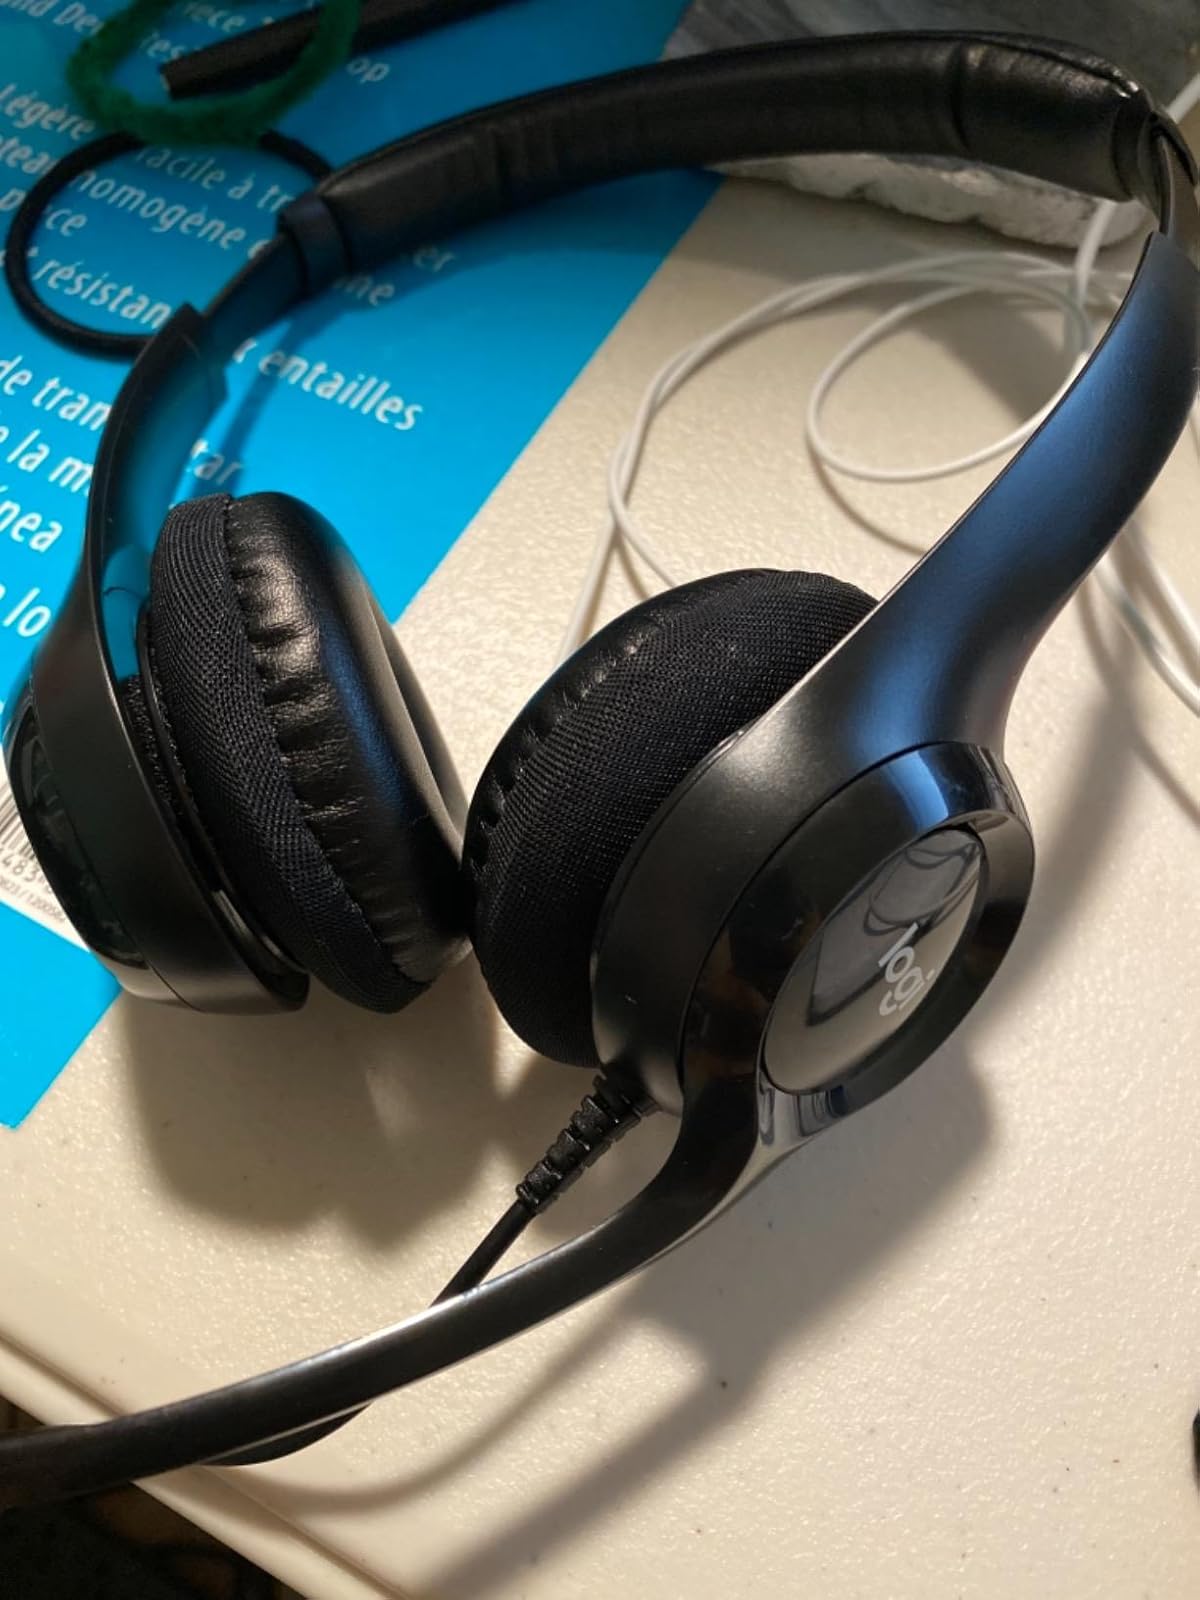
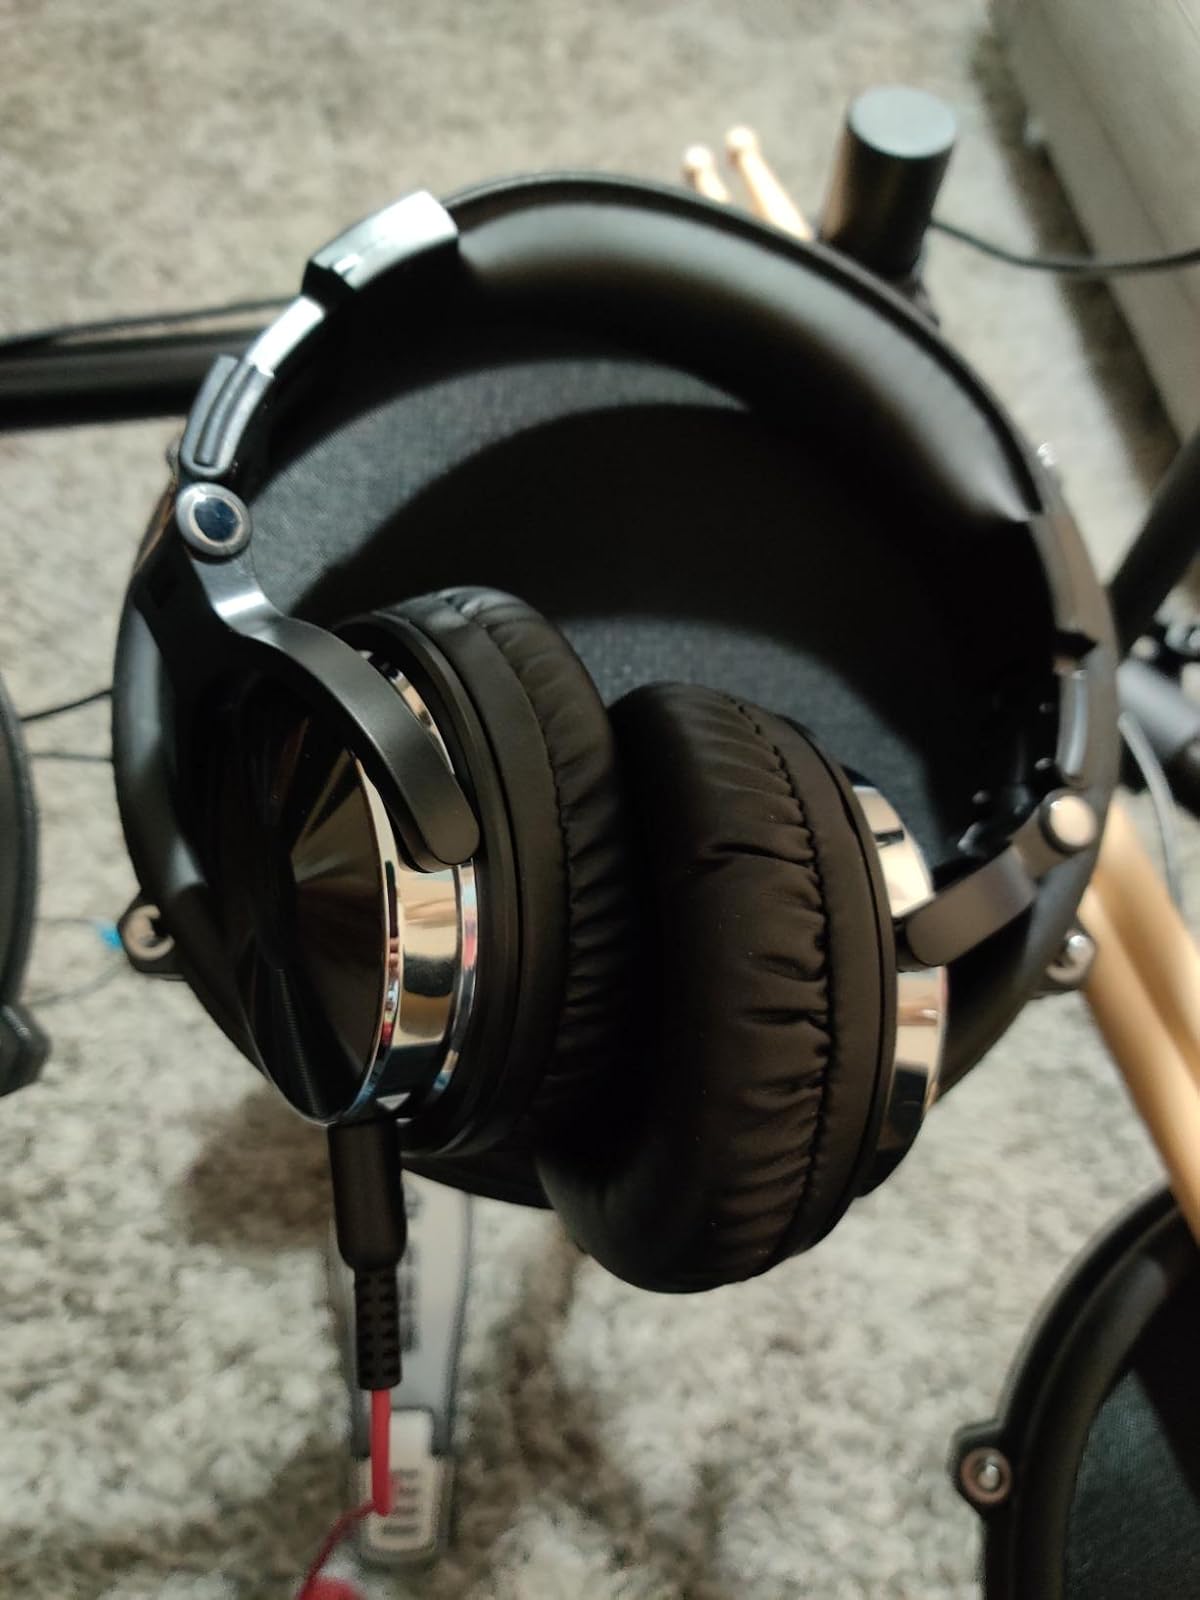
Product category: headphones
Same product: no